Rebar (Taiwan)

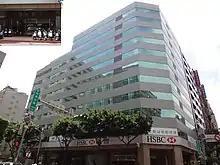
Rebar Group company headquarter in Taipei

The Rebar Group (Rebar) is a large corporation involved in domestic textiles, construction, hotel/real estate, retail services, vehicle/building insurance, banking, and media in Taiwan.